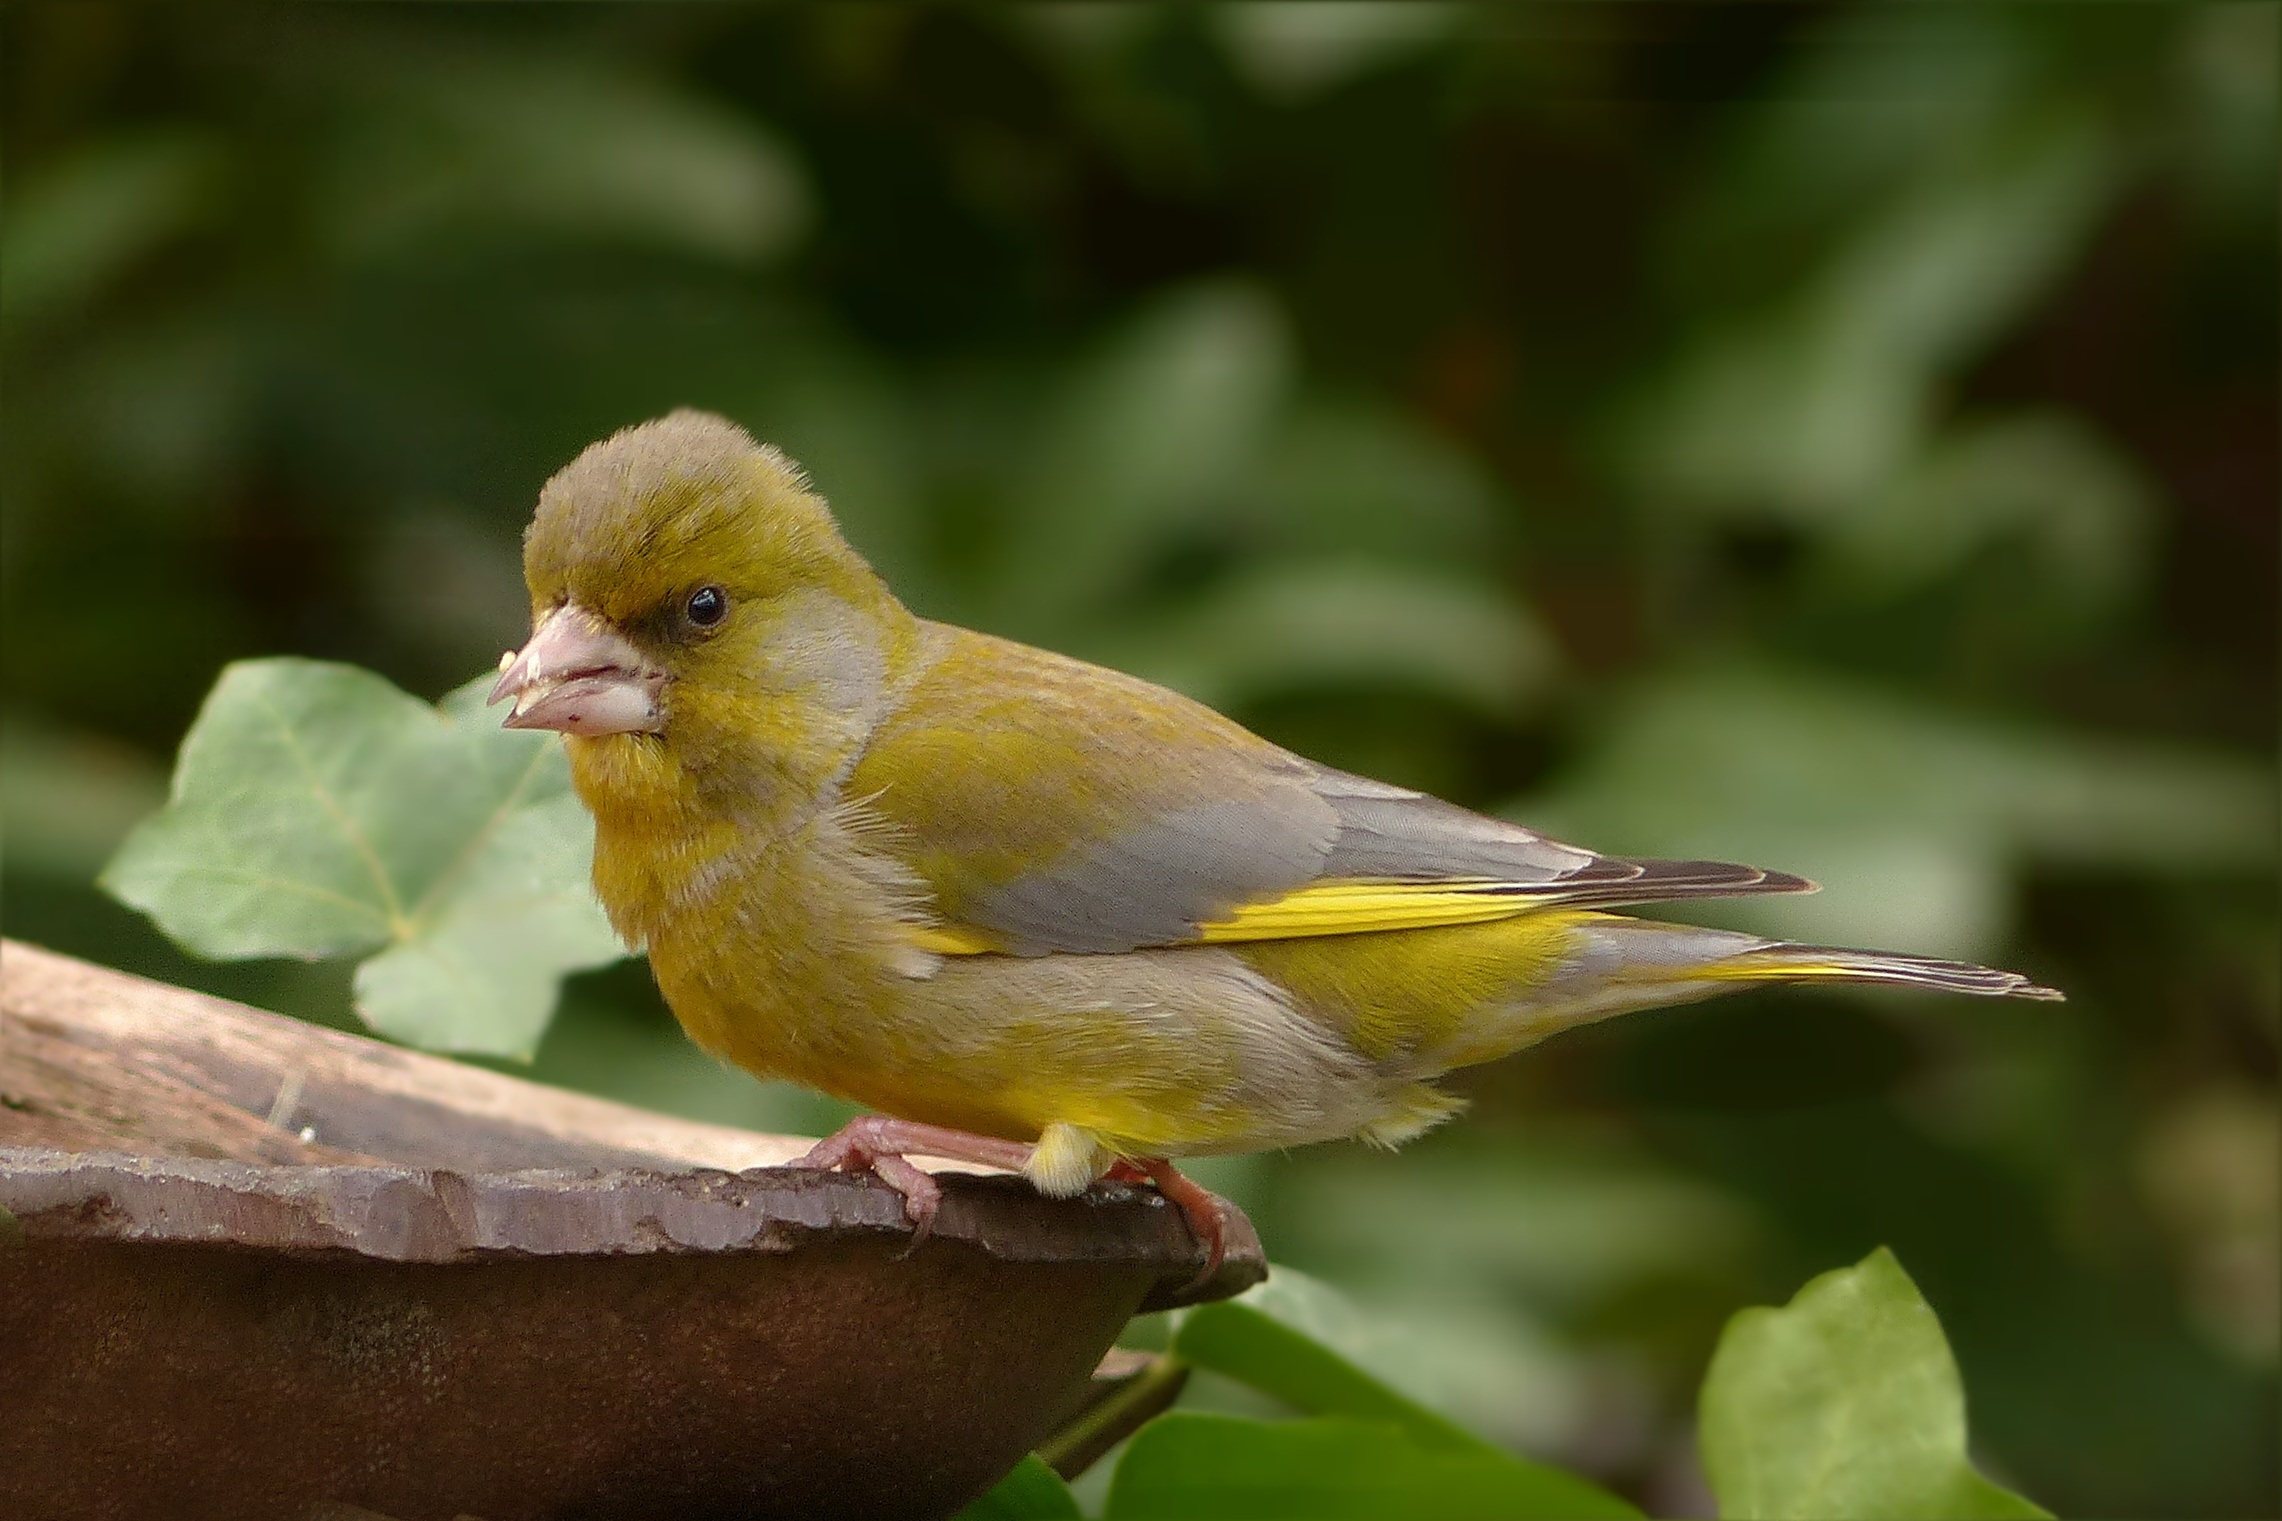
nature, bird, flower, wildlife, beak, yellow, garden, close, fauna, vertebrate, finch, foraging, greenfinch, old world flycatcher, perching bird, nightingale, atlantic canary